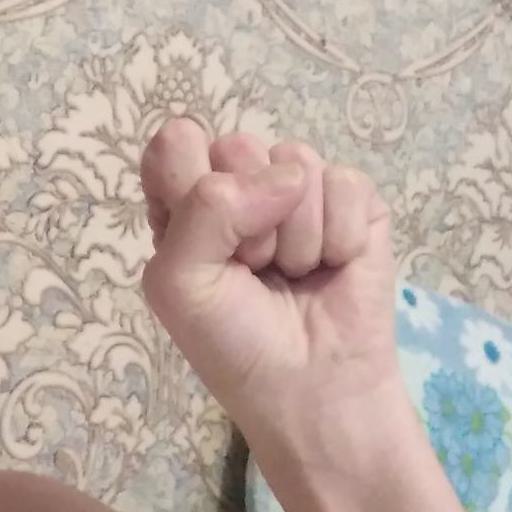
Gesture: fist